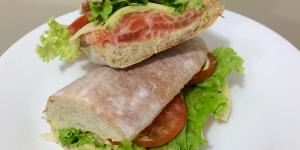
sandwich de salmon ahumado